Mike Vibert

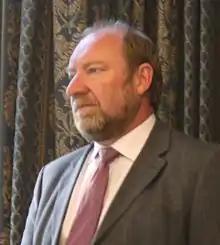

Mike Vibert (1950 – 15 January 2011) was a teacher, Jersey politician, and the island's Minister for Education, Sport and Culture from 2005 until 2008.